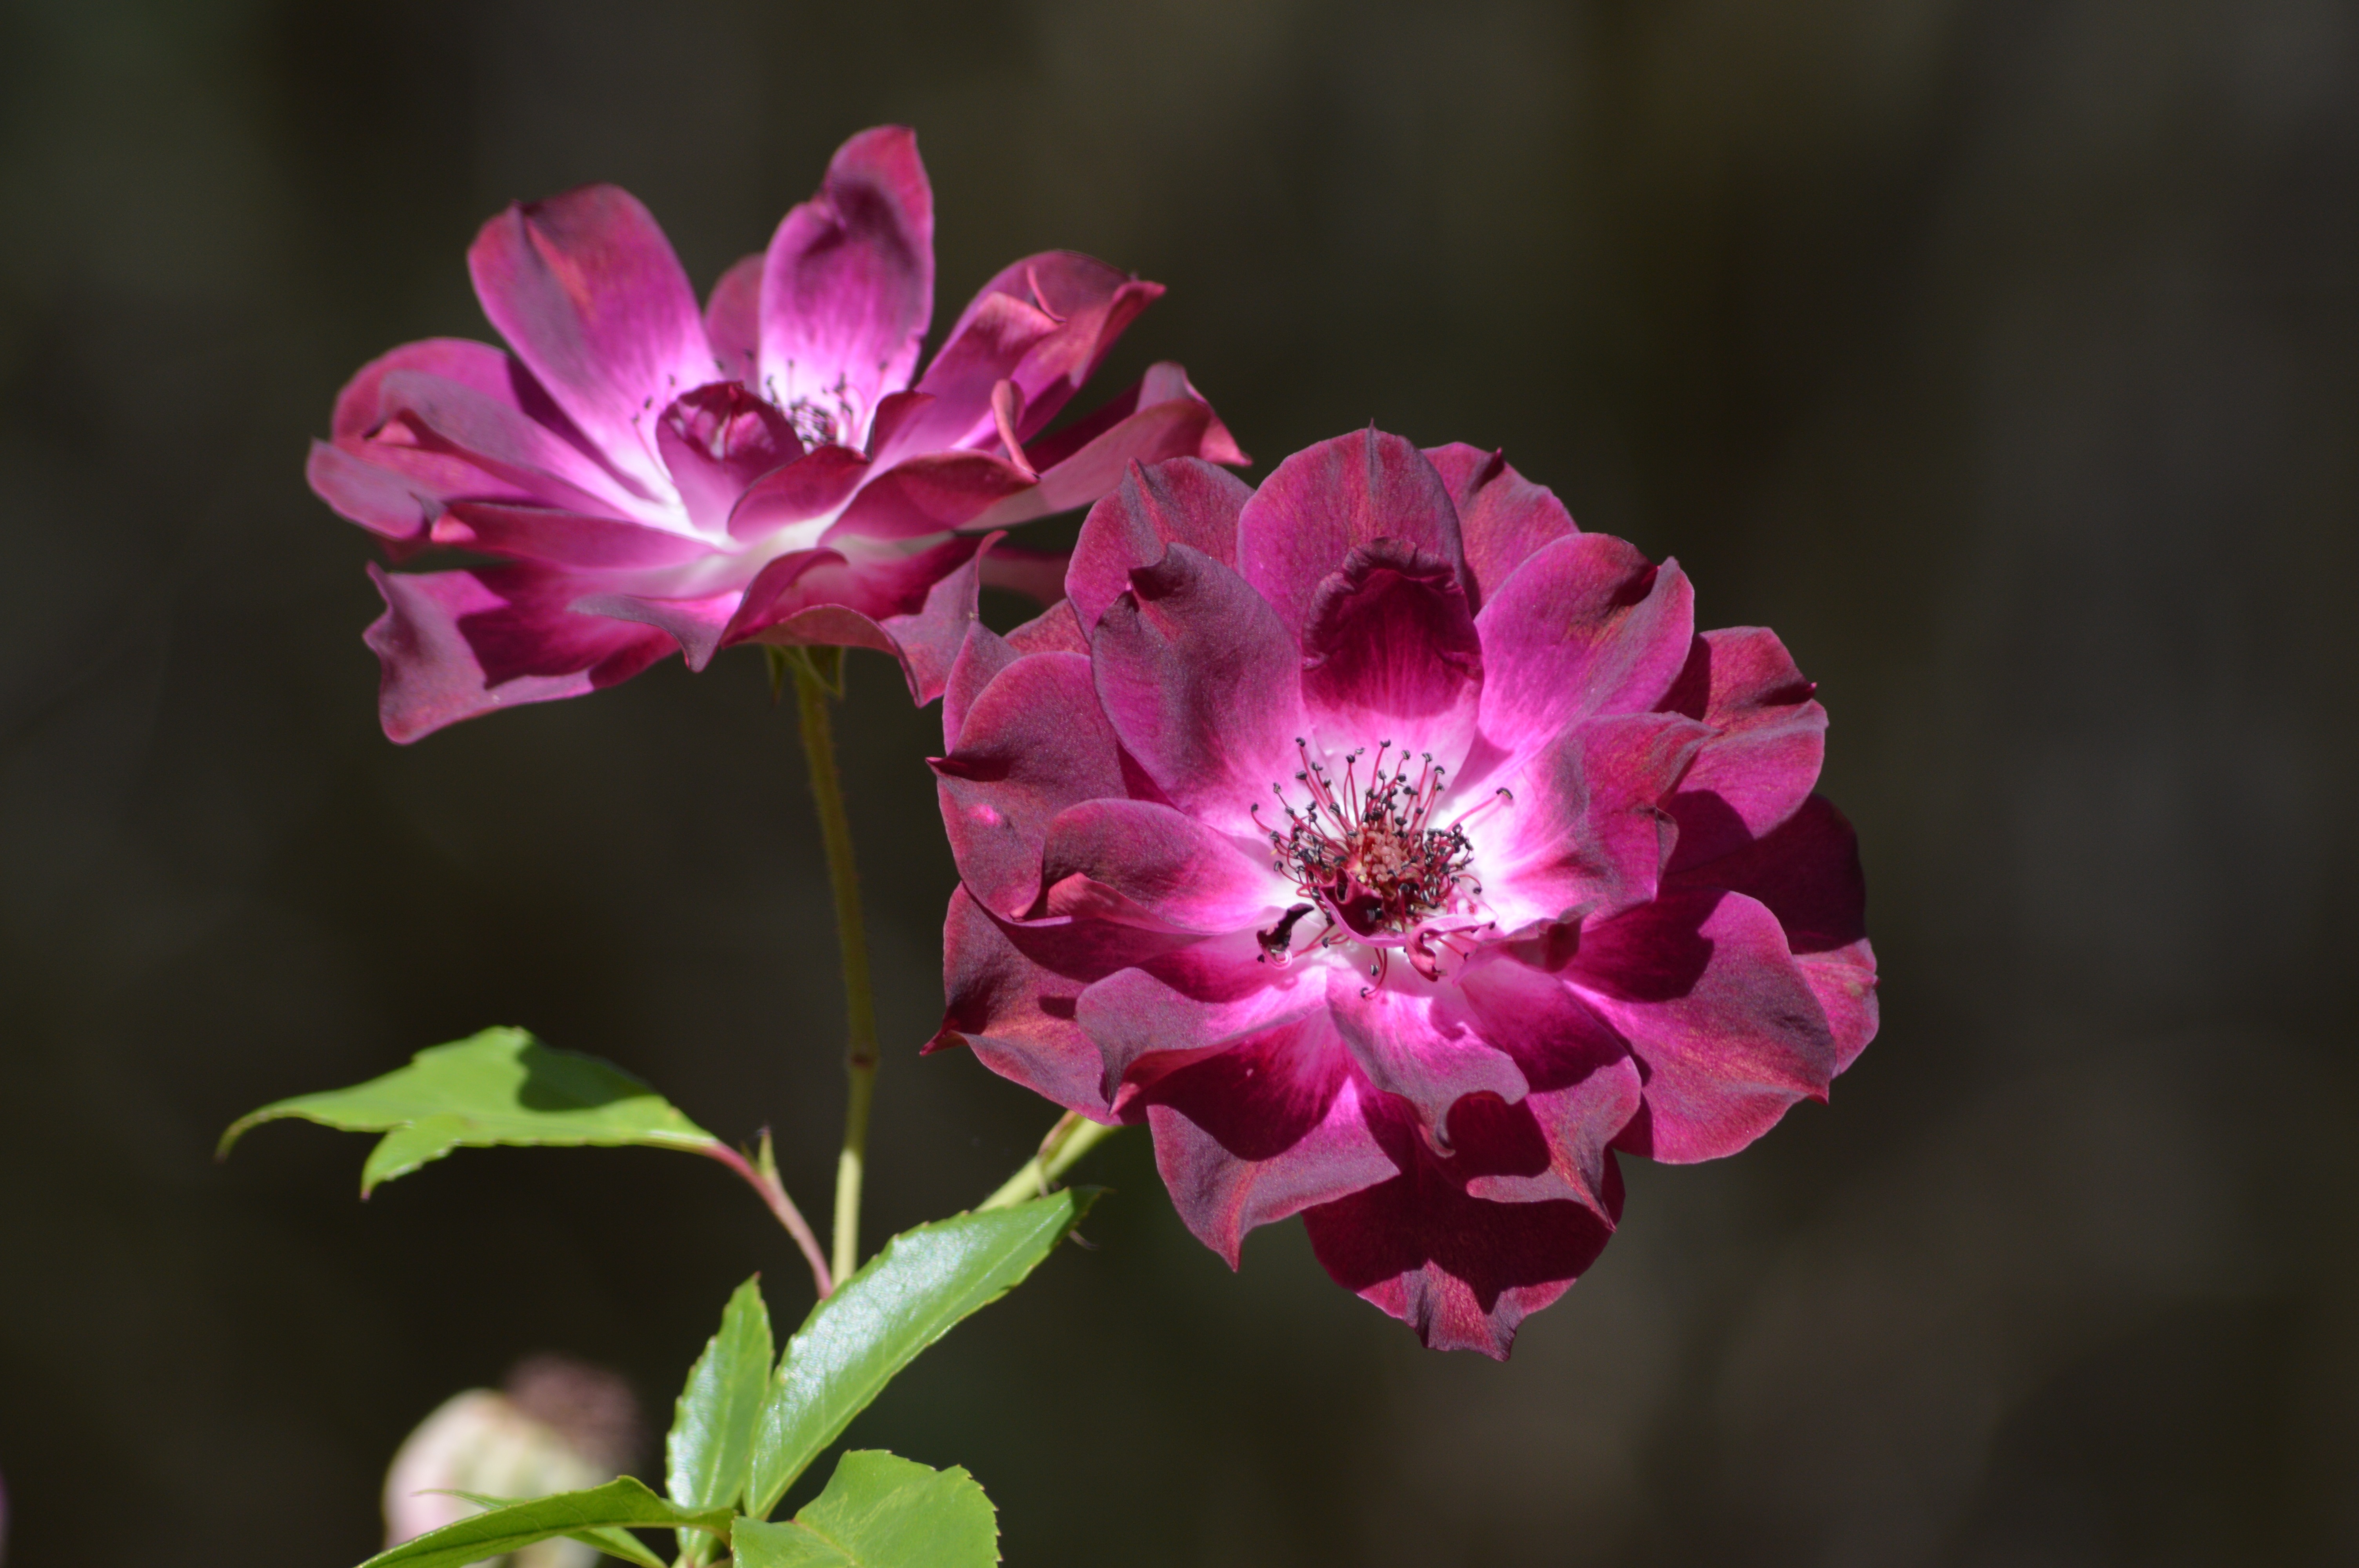
outdoor, blossom, growth, plant, photography, flower, petal, bloom, floral, rose, color, botany, blooming, garden, pink, flora, wildflower, close up, bright, dianthus, macro photography, flowering plant, plant stem, land plant, pink family